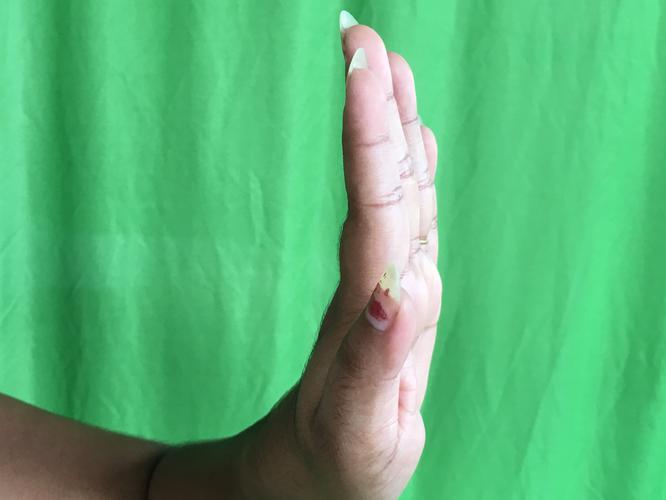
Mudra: Pathaka
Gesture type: single_hand